Rachel Don

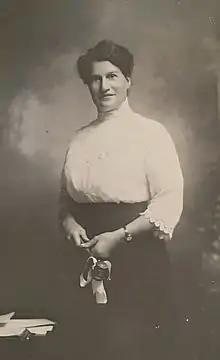
Rachel Hull Don, president of WCTU NZ, with gavel presented by Kansas prohibitionists 1918

In 1918 Rachel Don received a gift from William Franklin Horn (1870–1956), a local historian and genealogist from Topeka, Kansas. It contained a gavel made from a billiard ball and a brevet-handle by a saloon-keeper who closed his business after being convinced to do so by Susan St. John, the governor's wife. The gavel had, Horn wrote, been used by Kansas Governor John St John when in 1881 he successfully led to fruition the prohibition amendment to the state's constitution. The national prohibition movement in the U.S. was galvanised with campaigns by the Anti-Saloon League and the Woman's Christian Temperance Union. The Eighteenth Amendment to the United States Constitution, banning the manufacture, transportation and sale of alcohol, was ratified by the requisite number of states on 16 January 1919 and soon thereafter the Volstead Act to enforce it. Rachel Don wrote an open letter to "all good women everywhere to join with us heart and soul in the holy endeavour to protect and sanctify thehome by outlawing the traffic in alcoholic liquors." That year, in New Zealand, two national polls to create a prohibition law lost by very small margins.